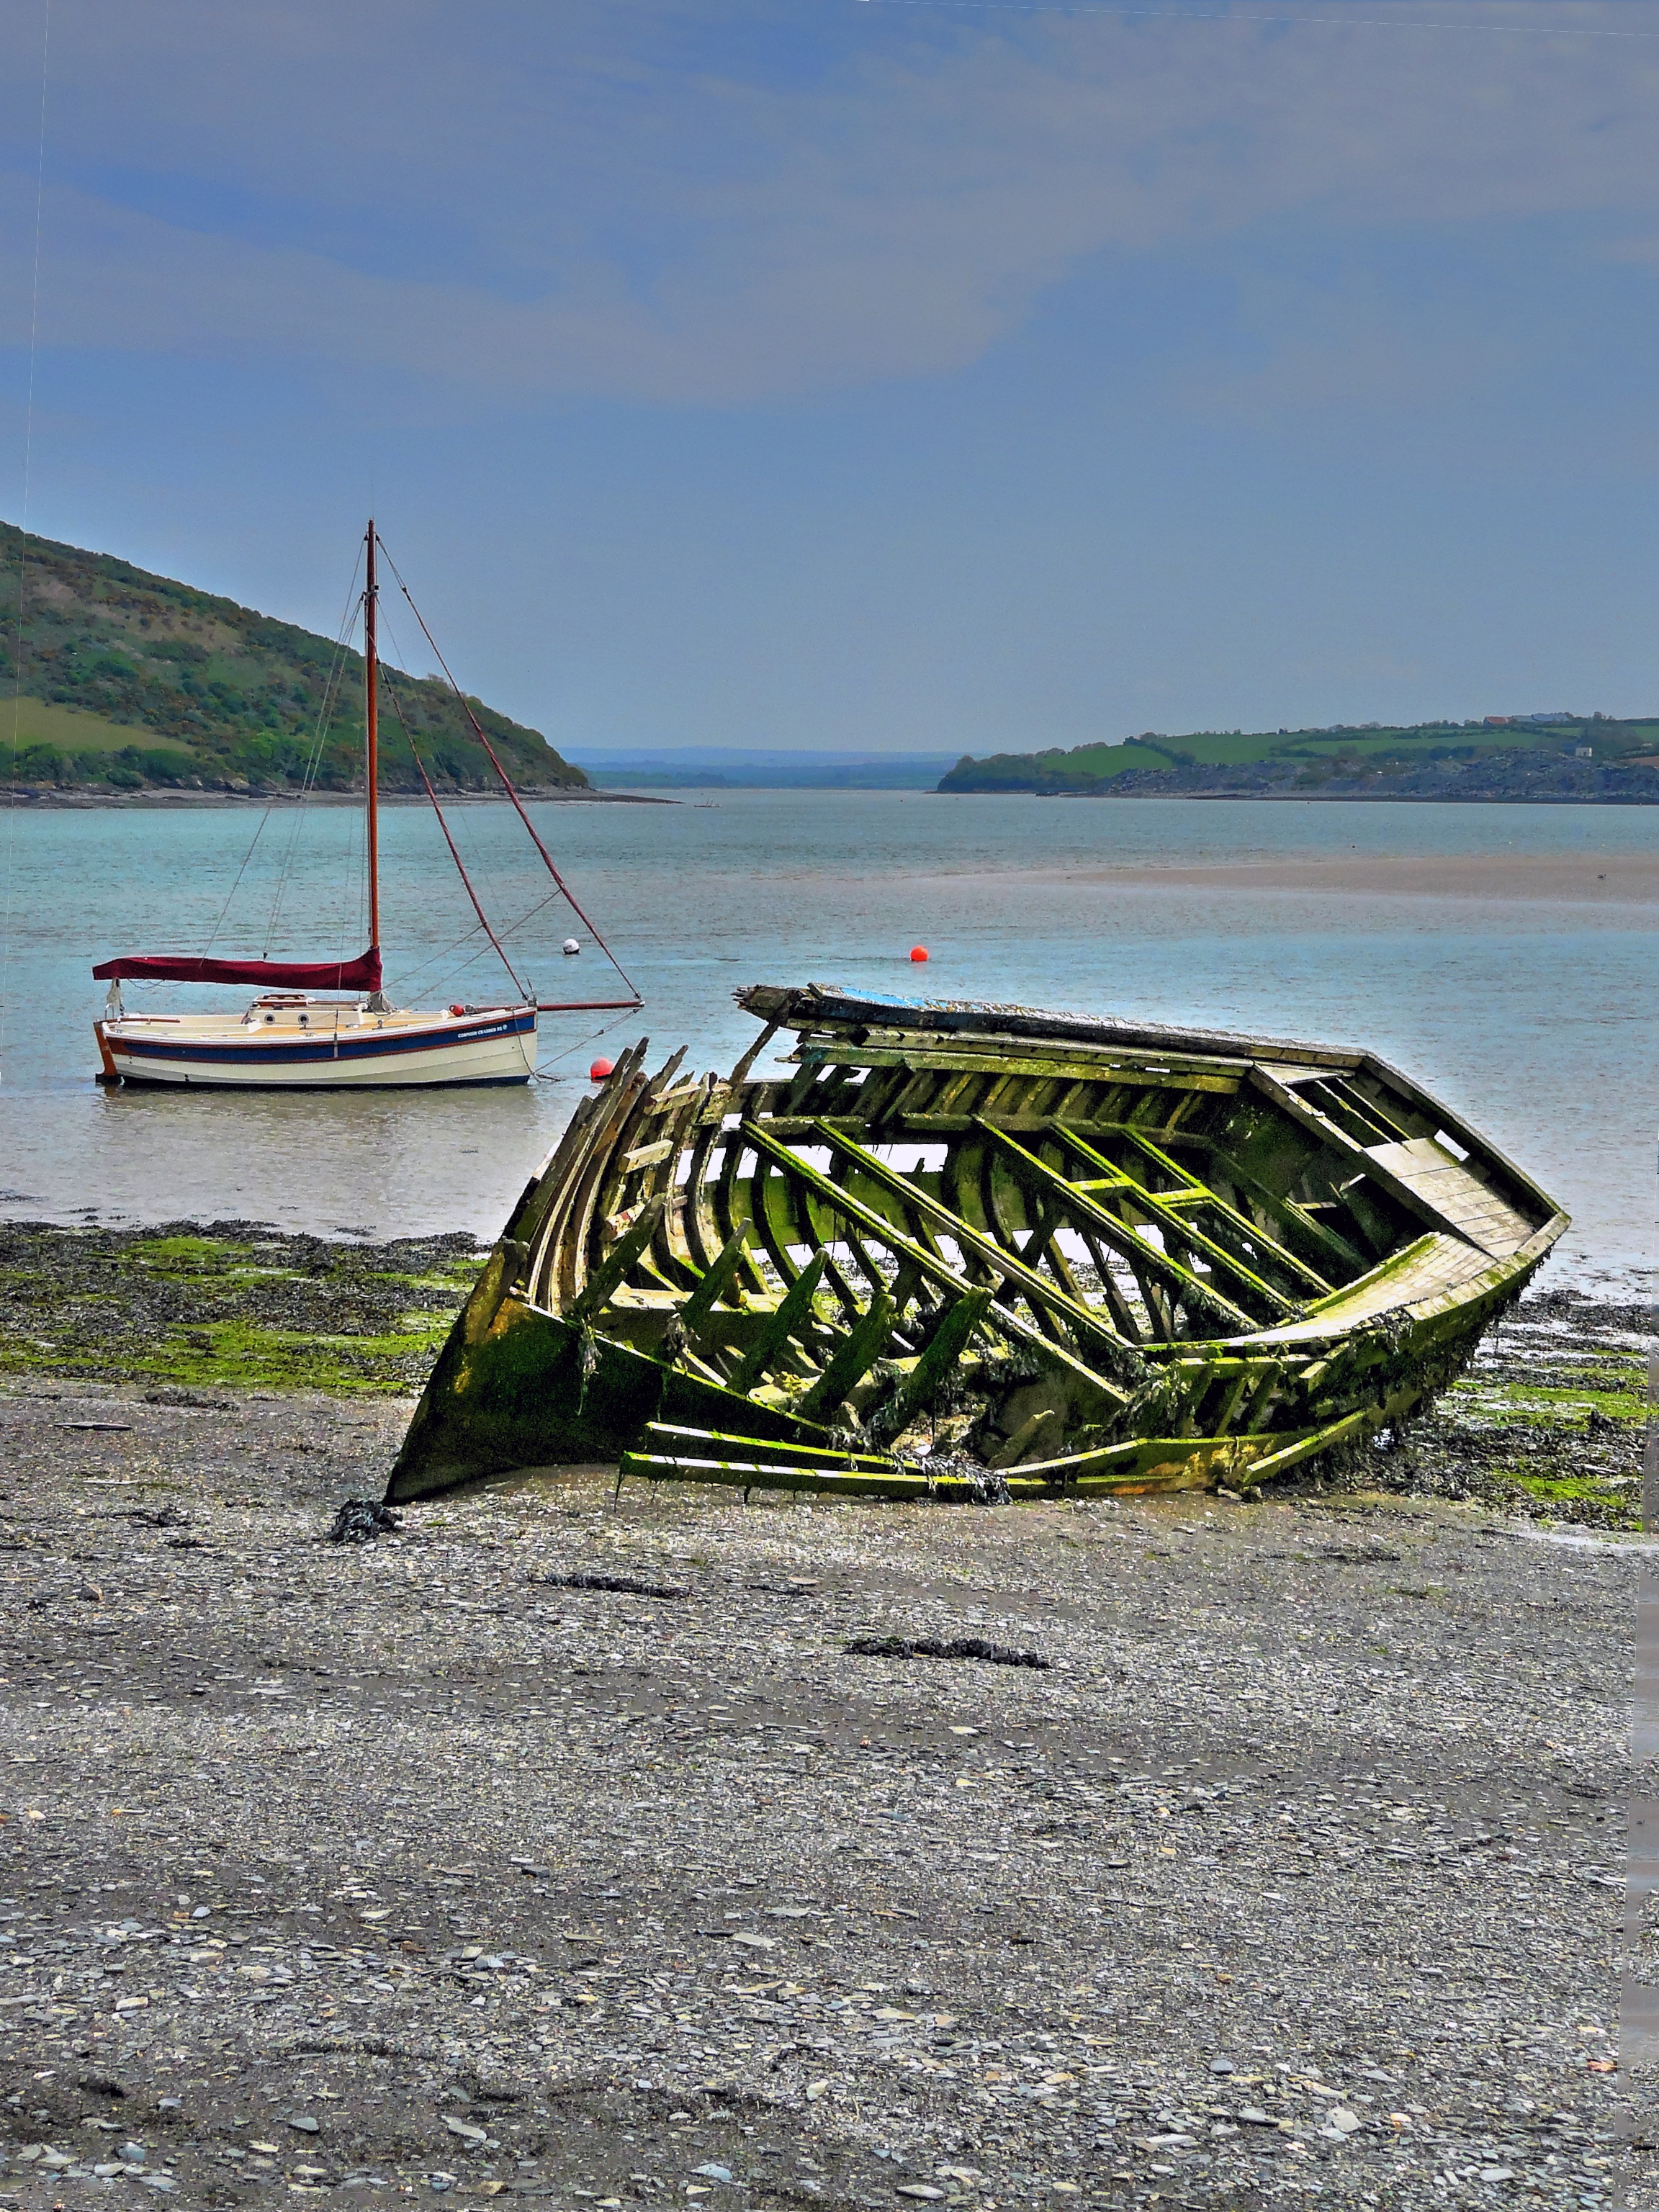
beach, sea, coast, water, boat, shore, old, ship, vessel, vehicle, broken, bay, abandoned, beached, nautical, boating, derelict, marine, wreck, shipwreck, watercraft rowing